Mastaba of Hesy-Re

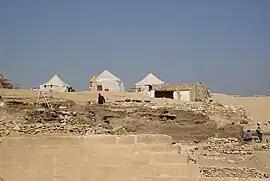
The mastaba in 2010

The Mastaba of Hesy-re is an ancient Egyptian tomb complex in the great necropolis of Saqqara in Egypt. It is the final resting place of the high official Hesy-Ra, who served in office during the Third Dynasty under King Djoser (Netjerikhet). His large mastaba is renowned for its well-preserved wall paintings and relief panels made from imported Lebanese cedar, which are today considered masterpieces of Old Kingdom wood carving. The mastaba itself is the earliest example of a painted tomb from the Old Kingdom and the only known example from the Third Dynasty. The tomb was excavated by the Egyptologists Auguste Mariette and James Quibell.